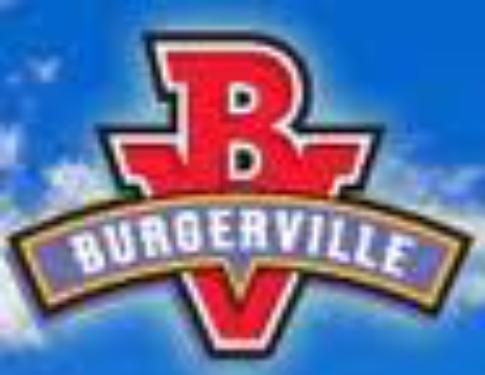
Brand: Burgerville
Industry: Food